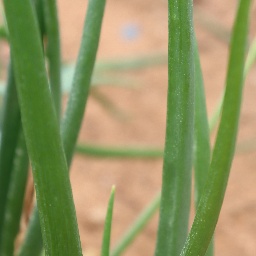
Label: healthy